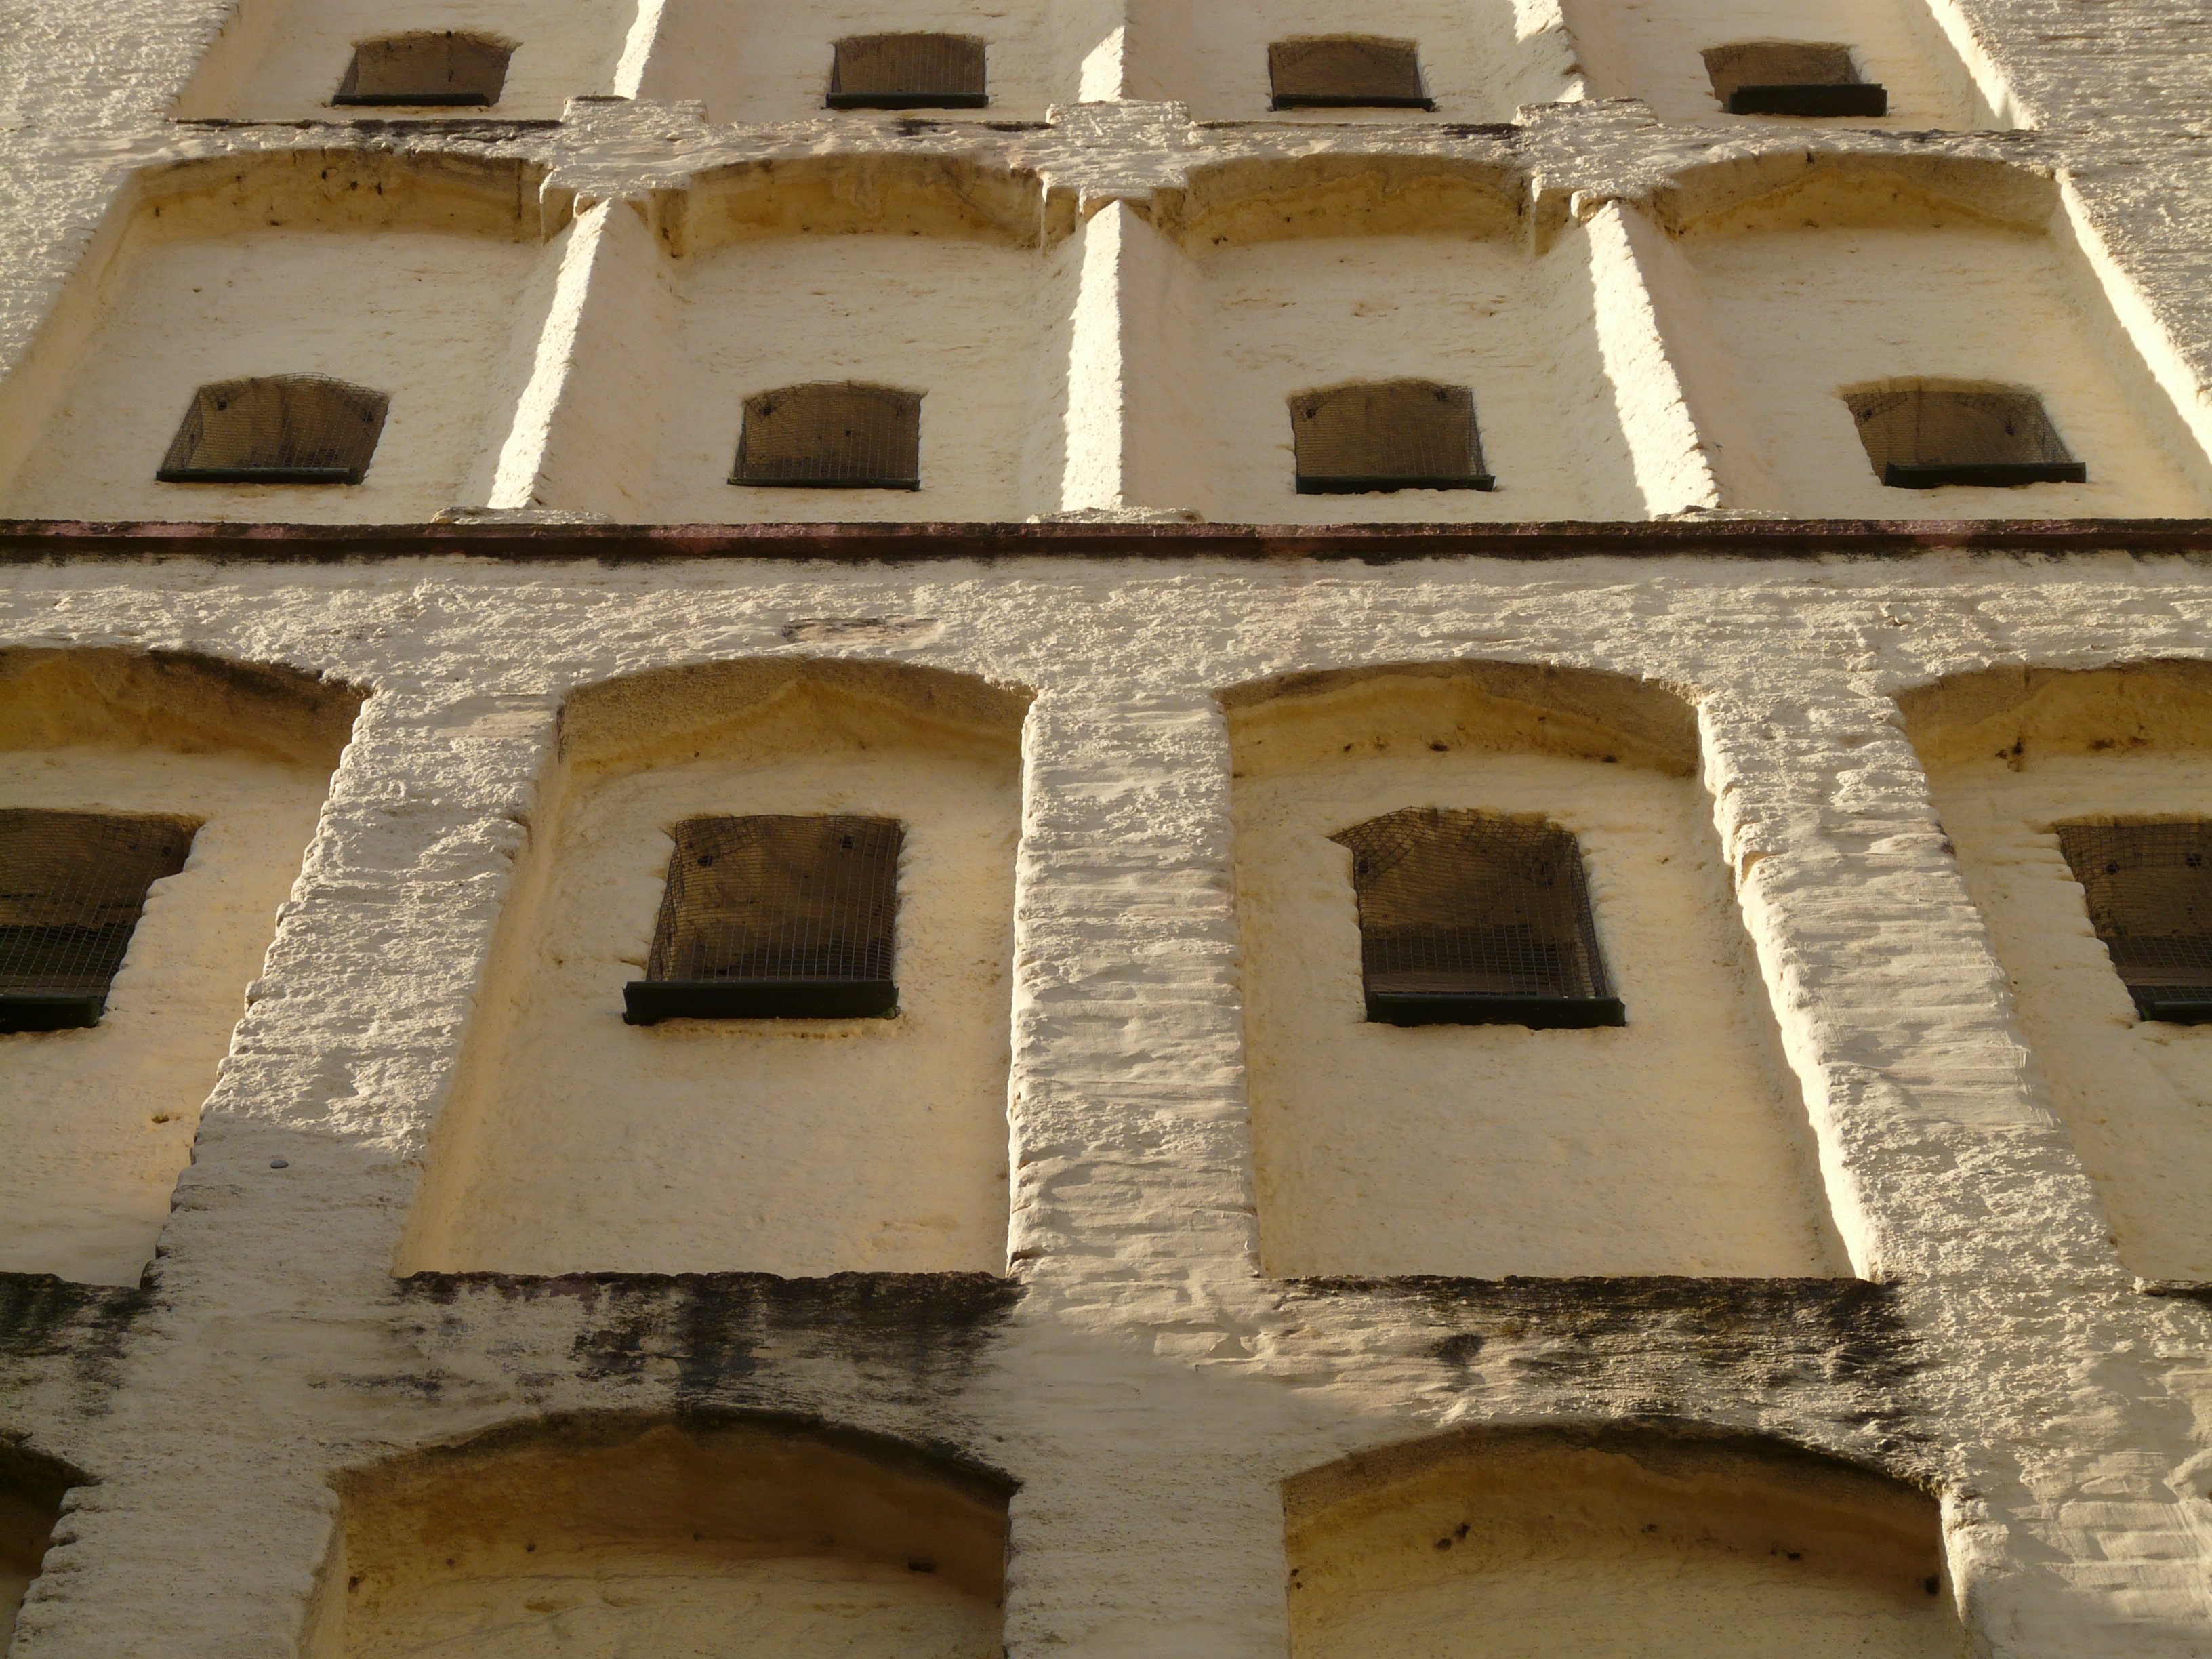
architecture, window, building, wall, arch, tower, facade, white horn, ancient history